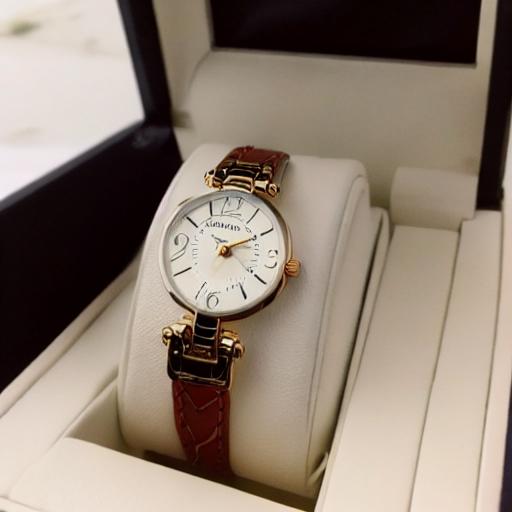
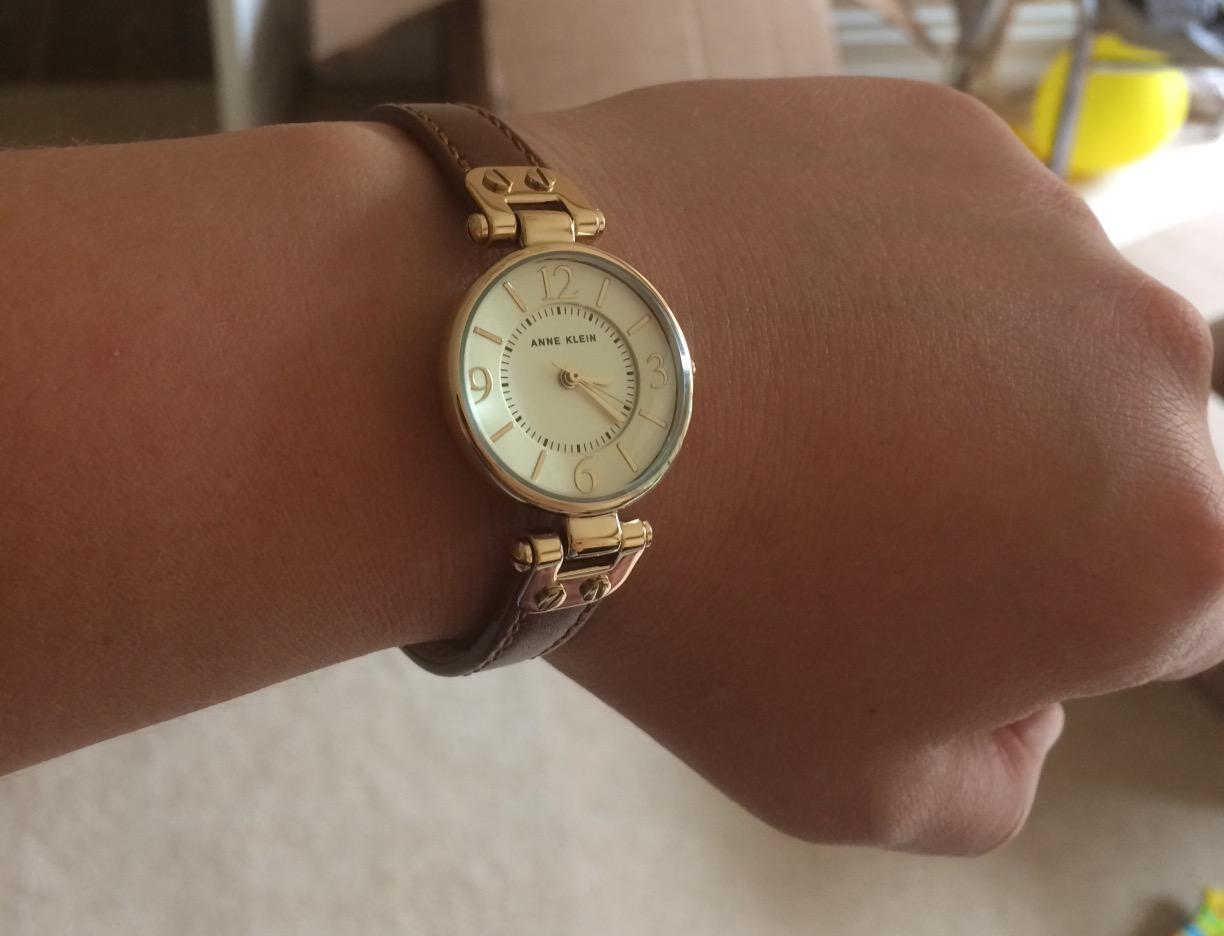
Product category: accessories_watch
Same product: no